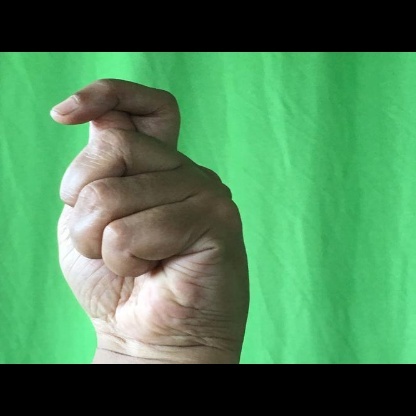
Mudra: Kapith